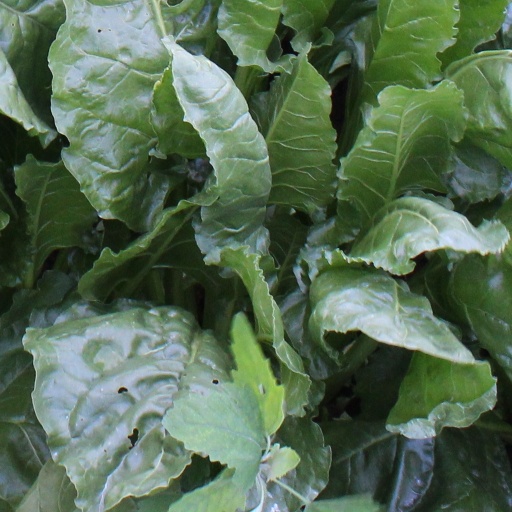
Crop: sugar beet